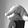
ASL letter: Q